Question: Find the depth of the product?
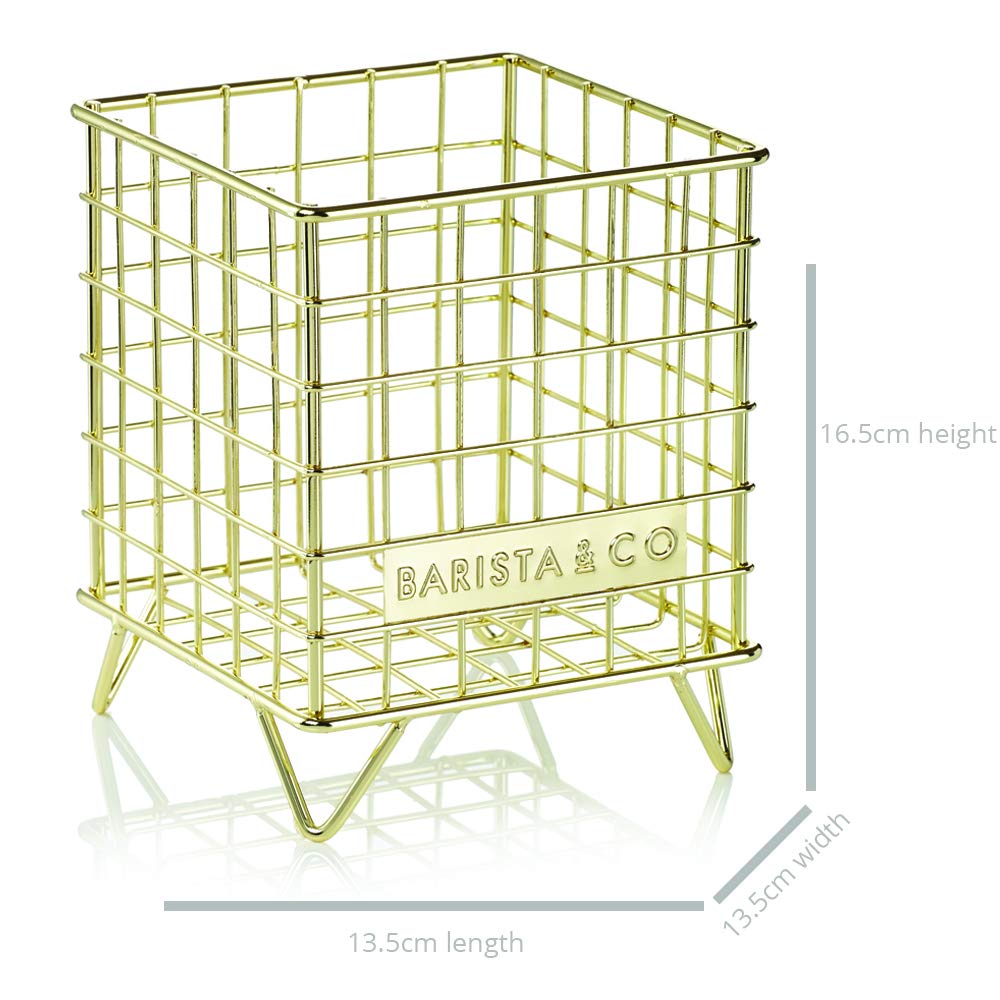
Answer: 13.5 centimetre